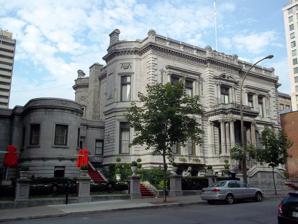
Building: George Stephen House
Country: Canada
Year built: 1883
This article is about the mansion. For the gentlemen's club, see Mount Stephen Club . Mansion in Golden Square Mile George Stephen House George Stephen House in 2011, the final year of the Mount Stephen Club General information Type Mansion Architectural style Renaissance Revival Location Golden Square Mile Address 1430-1440 Drummond Street Montreal , Quebec Coordinates 45°29′56″N 73°34′33″W / 45.499025°N 73.575761°W / 45.499025; -73.575761 Construction started 1880 Completed 1883 Client George Stephen, 1st Baron Mount Stephen Owner Tidan Hospitality and Real Estate Group Height 13.26 meters Dimensions Other dimensions Frontage of 45,72 meters Technical details Floor count 3 floors Floor area 2,555 m 2 Design and construction Architect(s) William Tutin Thomas Main contractor J. H. Hutchison National Historic Site of Canada Official name George Stephen House National Historic Site Designated 1971 Patrimoine culturel du Québec Type Immeuble patrimonial classé Designated 1975 George Stephen House (also known as the Mount Stephen Club Building ) is a historic mansion located in what was the Golden Square Mile in Montreal , Quebec , Canada. The building is situated on Drummond Street in Downtown Montreal , between De Maisonneuve Boulevard and Saint Catherine Street . It is best known for being the home of the Mount Stephen Club from 1926 to 2011. History The mansion was built for George Stephen, 1st Baron Mount Stephen (1829–1921). It has been used by various Hollywood stars for period films. These stars include Alec Baldwin , Christopher Plummer , Eric Roberts , Jennifer Love Hewitt and Richard Chamberlain . The mansion was designated a National Historic Site in 1971, as the best example of a Renaissance Revival house in Canada, and due to its association with George Stephen. Gallery Exterior George Stephen House in 2011 Detail of the columns, 2013 Detail of the outdoor candelabra, 2013 Main entrance door, 2013 Detail of the fence, 2013 Le Mount Stephen luxury boutique hotel, 2017 Interior Reception hall, 1884 Stairway, 1884 Dining room, 1884 Conservatory, 1884 Fireplace, 1884 Drawing room, 1884 Drawing room, 1884 Drawing room, 2000 References